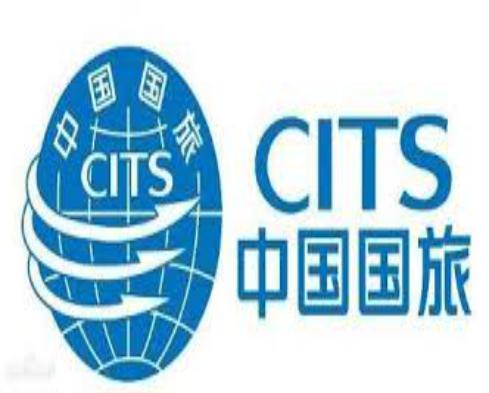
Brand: guolv
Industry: Others